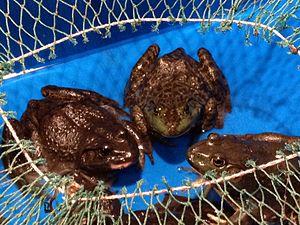
La raniculture ou élevage de grenouilles est l'ensemble des opérations visant à faire reproduire les grenouilles au profit de l'activité humaine. Une personne qui pratique cet élevage est un raniculteur. Les principales espèces élevées sont la Grenouille verte, la Grenouille rieuse, la Grenouille taureau ou encore Hoplobatrachus tigerinus. Ce petit élevage a pour objet principal la production de viande à destination de l'alimentation humaine. Il se pratique surtout en Europe et en Extrême-Orient.